Toei Class E5000

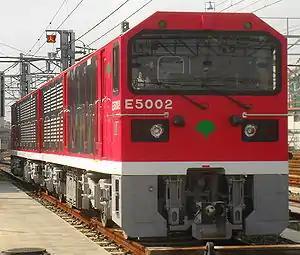
E5000 class loco number E5002, October 2006

The is a class of four DC electric locomotives operated by Tokyo Metropolitan Bureau of Transportation (Toei) in Japan.